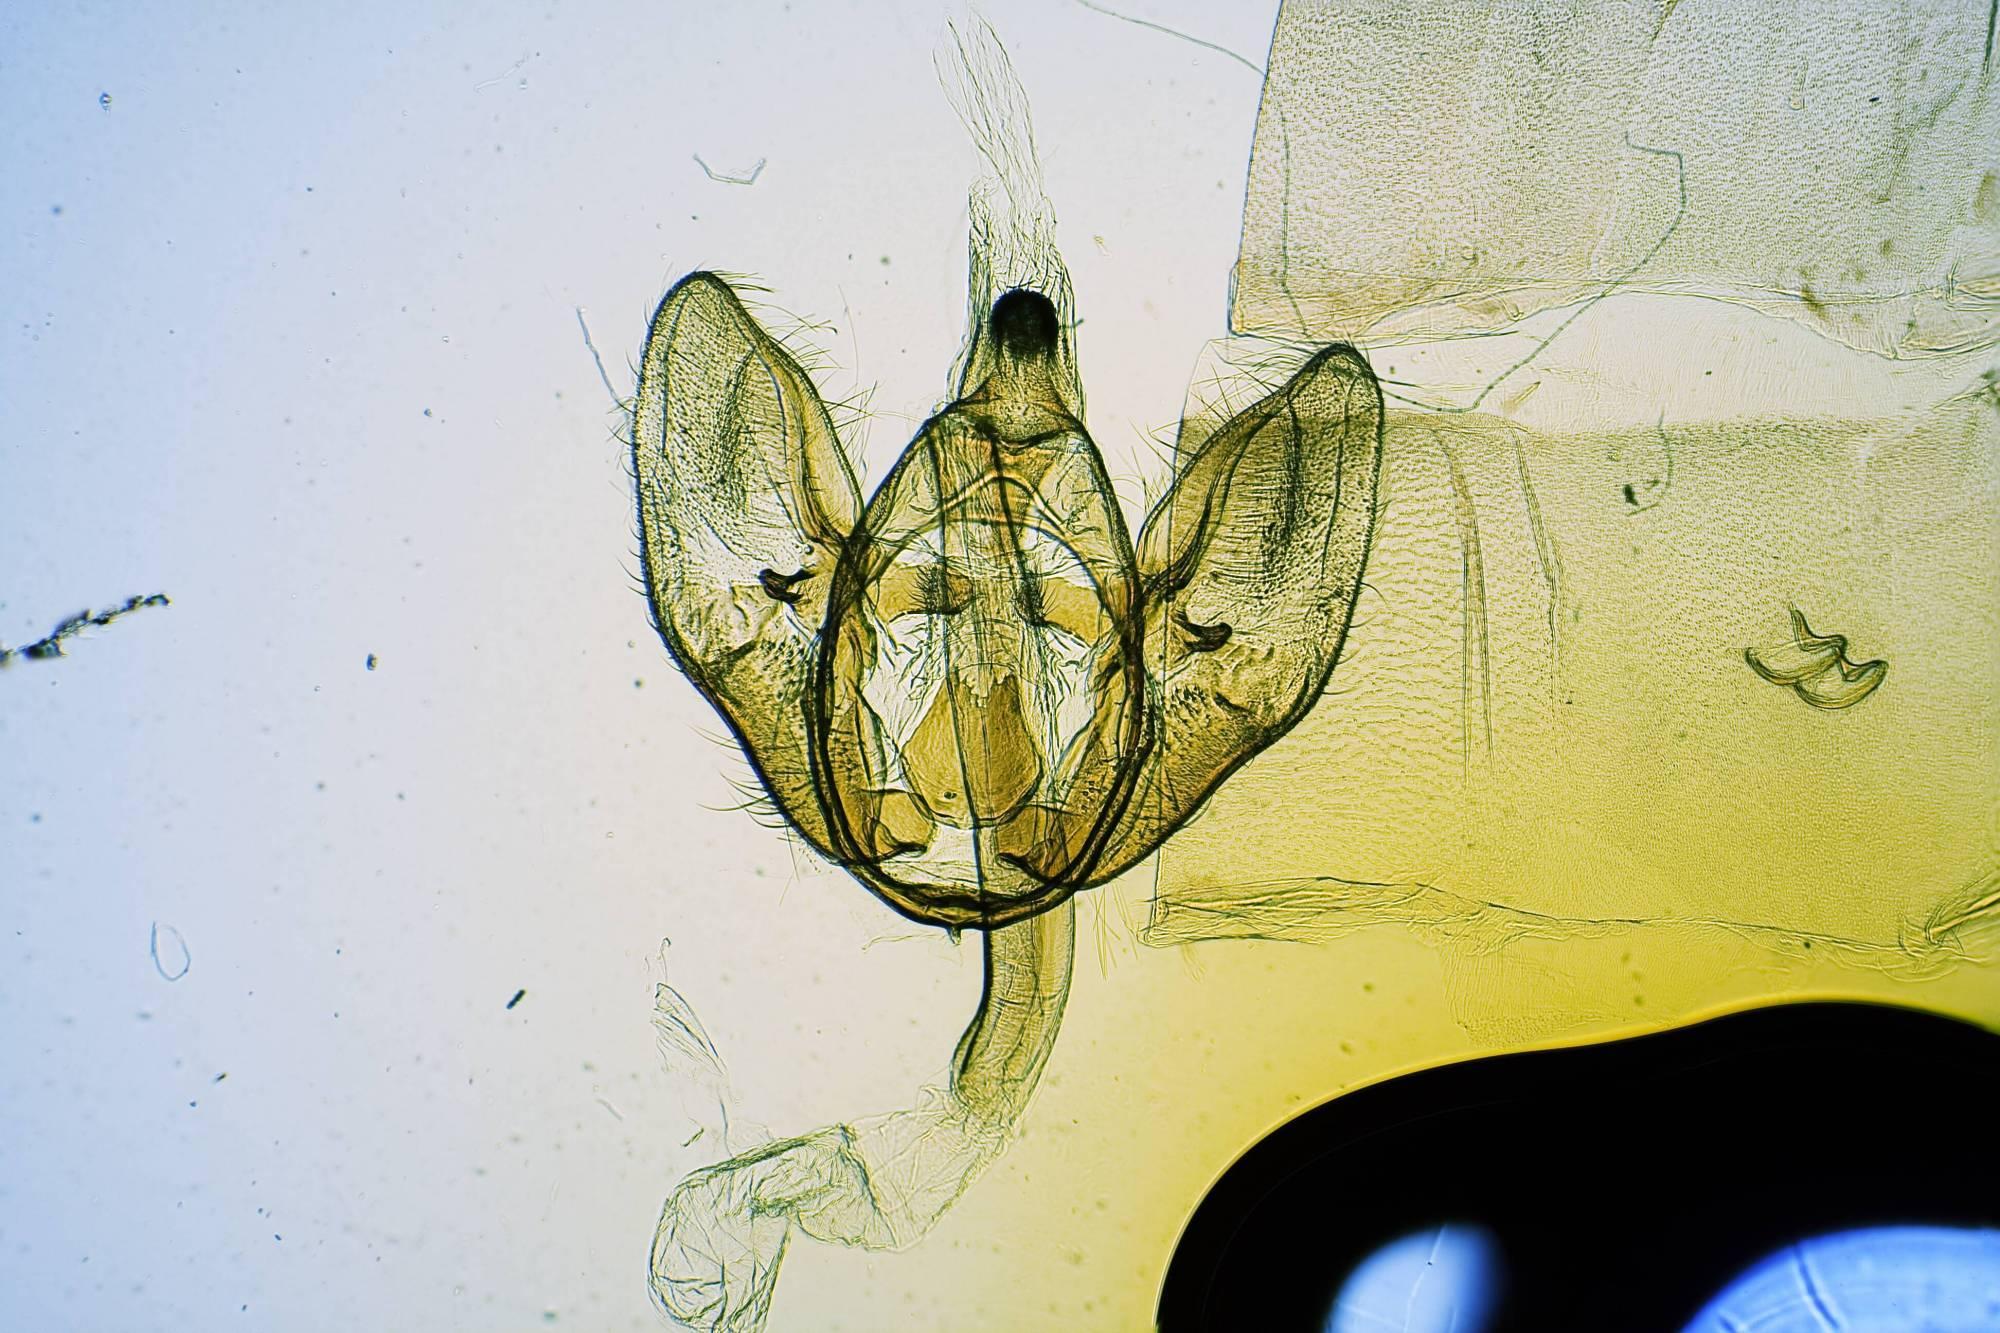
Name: Megastes zarbinalis
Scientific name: Megastes zarbinalis Schaus
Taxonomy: Animalia, Arthropoda, Insecta, Lepidoptera, Pyralidae
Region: [Not Stated]
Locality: Campo Bello; Rio Zikan, Unknown, Brazil